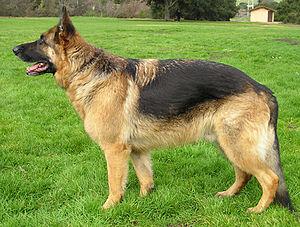
La robe d'un chien domestique se réfère à la répartition de couleur des poils sur le corps de l'animal et à la pigmentation de sa truffe et de sa peau. Selon les races et les variations génétiques individuelles, les chiens peuvent avoir un pelage très varié.
Le berger allemand est une race de chiens tirant son nom de son pays d'origine, l'Allemagne, où elle est apparue à la fin du XIXᵉ siècle.